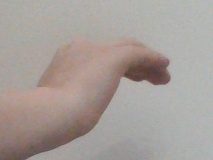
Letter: haa